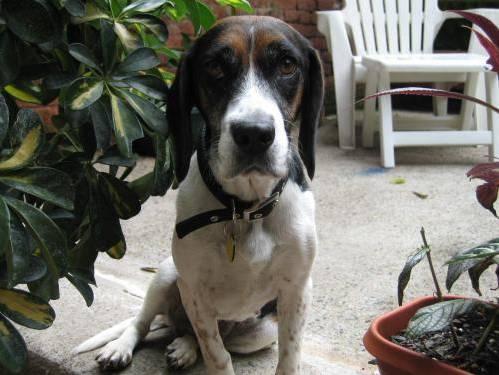
dog